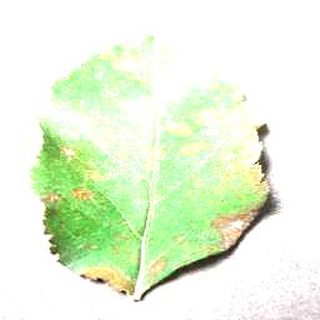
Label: apple_cedar_apple_rust